Marie Galway

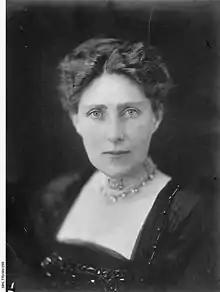
First president of the Red Cross in South Australia

Marie Carola Franciska Roselyne, Lady Galway CBE DStJ (née Blennerhassett; 5 January 1876 – 29 June 1963), was a British charity and civic worker and advocate for women's rights. She was married to Sir Henry Galway, Governor of South Australia.